Tender Is the Night

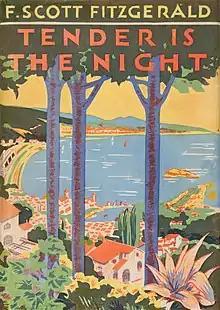
The cover of the first edition

Tender Is the Night is the fourth and final novel completed by American writer F. Scott Fitzgerald. Set in the French Riviera during the twilight of the Jazz Age, the 1934 novel chronicles the rise and fall of Dick Diver, a promising young psychiatrist, and his wife, Nicole, who is one of his patients. The story mirrors events in the lives of the author and his wife Zelda Fitzgerald as Dick starts his descent into alcoholism and Nicole struggles with mental illness.